Die forming (plastics)

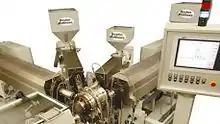
5 :5 Layer Co-Extrusion of Cosmetic "Squeeze" Tube

In practice, many films, sheets, and other extruded parts are multilayered; this allows for optimization of a wide range of properties, such as oxygen permeability, strength, and stiffness. The primary difficulty of coextrusion is bridging the gap in properties between each layer. Adding a thin "compatibility" layer is a common solution to alleviating viscosity or stiffness incompatibilities.